History of rail transport in Portugal

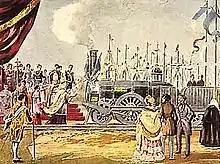
Inauguration of the first railway line in Portugal. Watercolor by Alfredo Roque Gameiro, Portuguese watercolor painter.

The history of rail transport in Portugal dates from 28 October 1856, when Portugal's first railway line was opened between Lisbon and Carregado: the "Companhia dos Caminhos de Ferro Portugueses".